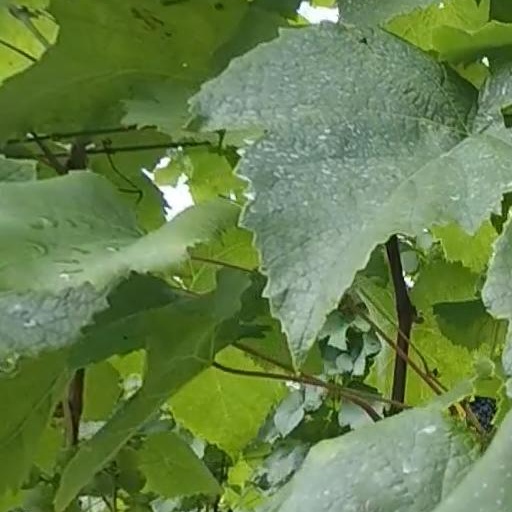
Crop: grape